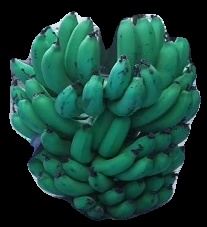
Variety: pachbale
Grade: grade2